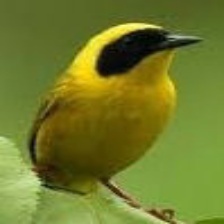
Species: ALTAMIRA YELLOWTHROAT
Scientific name: GEOTHLYPIS FLAVOVELATA